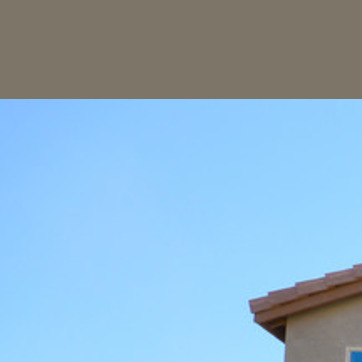
Material: sky